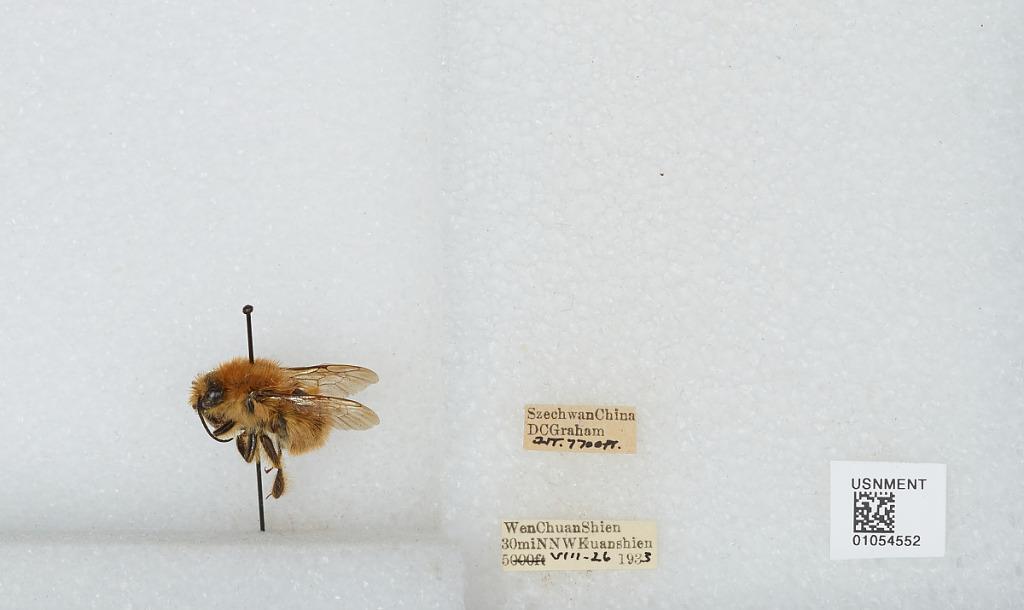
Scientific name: Bombus sp.
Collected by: D. Graham
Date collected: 1933-8-26
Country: China
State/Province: Sichuan
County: Wenchuan Xian
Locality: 30 miles NNW Kuanshien